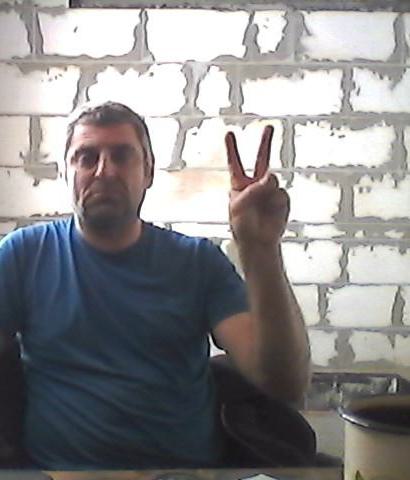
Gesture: peace